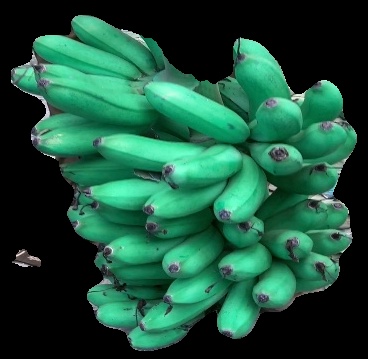
Variety: rasbale
Grade: grade1